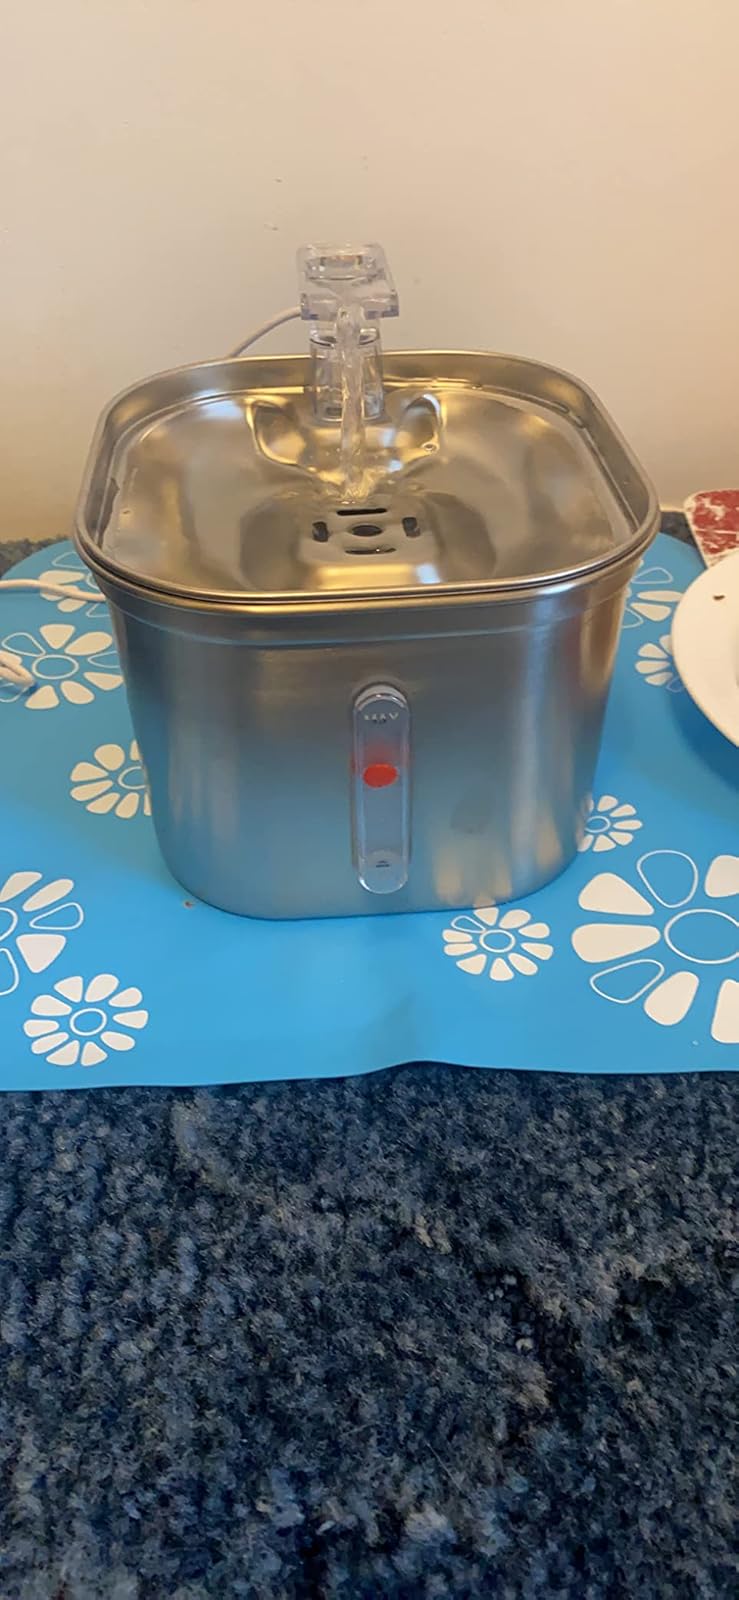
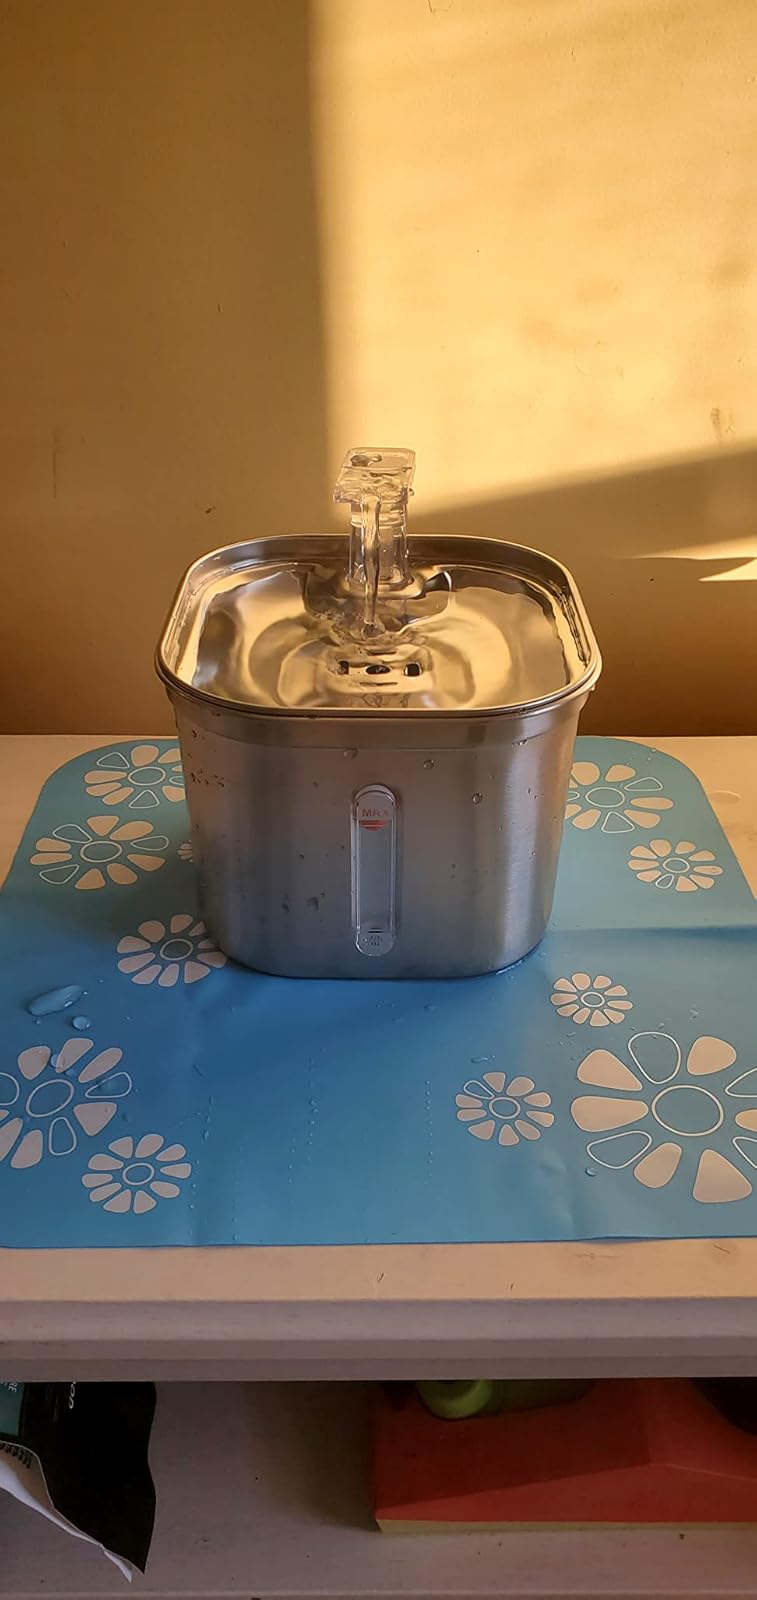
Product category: items_bowl
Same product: yes